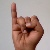
The image shows a hand gesture representing the letter 'I' in Indian Sign Language.